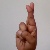
The image shows a hand gesture representing the letter 'R' in Indian Sign Language.